Tore (TV series)

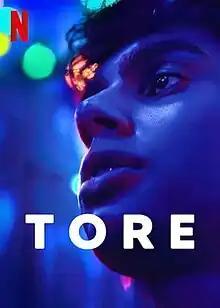
Netflix poster

Tore is a Swedish tragicomedy drama television series created by and starring William Spetz. It was released in Sweden on 12 August 2023 before being released internationally on Netflix on 27 October 2023.